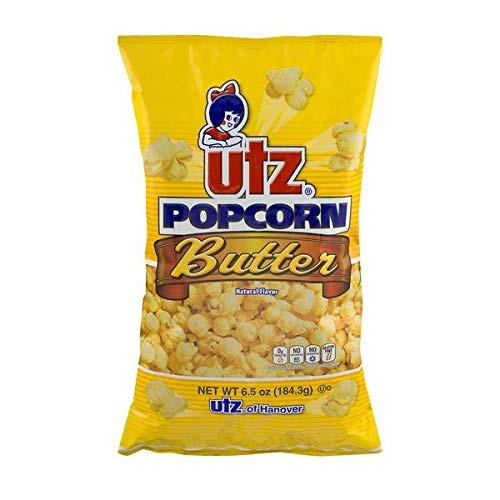
Item Name: Butter Popcorn 2.5 Ounce (14 Count)
Bullet Point 1: Butter flavor
Bullet Point 2: #1 in tasty popcorn
Bullet Point 3: 2.5 oz / 14 in case
Bullet Point 4: GREAT for late night movie snacks
Product Description: 14 in case / 2.5oz
Value: 14.0
Unit: Count

Price: 9.99